Ebenezer Crafts

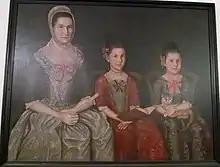
"Mrs. Ebenezer Crafts (1741-1812) and her daughters Matilda (1771-1848) and Augusta (1772-1861)", 1781, by Winthrop Chandler

Crafts was born in Pomfret, Connecticut, and studied theology, graduating from Yale College in 1759. He married Mehitable Chandler, sister of the painter Winthrop Chandler, on 9 December 1762. Mehitable was from the town next to Pomfret, Woodstock, Connecticut, where the couple settled in 1768. Crafts later purchased a farm in the neighboring town of Sturbridge, Massachusetts, where he built the large "Publick House" in the center of the village. The couple kept a tavern there for many years and they acquired a large estate. After the battles of Lexington and Concord, he raised a company of cavalry in the adjoining towns of Sturbridge, Charlton, Dudley, and Oxford, and was commissioned its captain. He was ordered to join the army with it at Cambridge, and remained in the service until the evacuation of Boston by the British troops, when he returned to Sturbridge. In 1785, a regiment of cavalry was ordered to be raised in Worcester County, Massachusetts. Of this regiment he was commissioned its first colonel, an office which he held until his resignation in 1791. During the outbreak known as "Shays' Rebellion," in western Massachusetts, he rendered prompt and efficient service in its suppression, under Gen. Benjamin Lincoln, in the winter of 1786–1787.